Perfectionist (album)

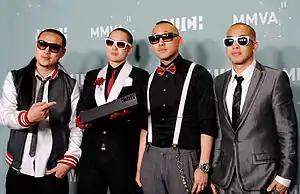
Far East Movement posing for photographers

Kills started to prepare material for "Perfectionist" after establishing her record deal with will.i.am, who served as an executive producer for the album. During the recording sessions, Kills prominently worked with producers Jeff Bhasker, Fernando Garibay, the album's second executive producer Martin Kierszenbaum, and Theron "The-Ron" Feemster. Akon and Giorgio Tuinfort co-produced "Mirrors" in collaboration with Kierszenbaum. Bhasker was responsible for the entire album's songwriting and engineering, and mixed "Zombie". Feemster and Tuinfort provided instrumentation, along with Zach Kasik, Carlos Keery-Fisher and Robert Horn. More artists including Robert Horn and Tony Ugyal were commissioned for engineering.